Newcastle United F.C.

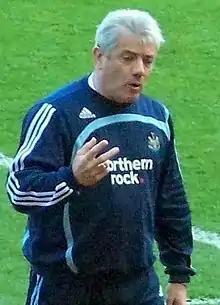
Kevin Keegan (pictured in his second spell in 2008) guided Newcastle to promotion and Champions League football from 1992 to 1997, turning United into one of the biggest clubs in England despite not winning the league.

At the end of their first year, 1993–94 season, back in the top flight they finished in third, their highest league finish since 1927. The attacking philosophy of Keegan led to the team being labelled "The Entertainers" by Sky Sports.